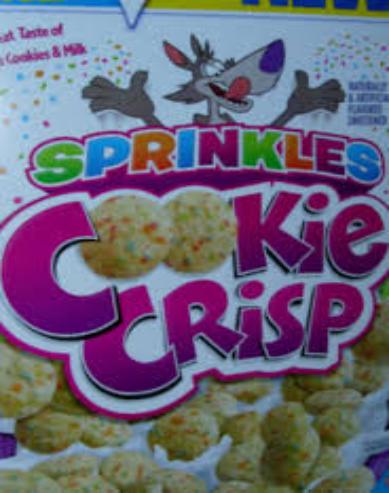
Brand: cookie crisp sprinkles
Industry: Food